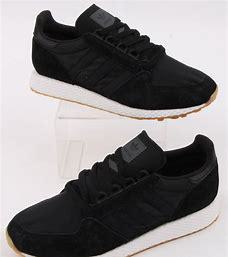
Brand: Adidas
Model: Forest Grove